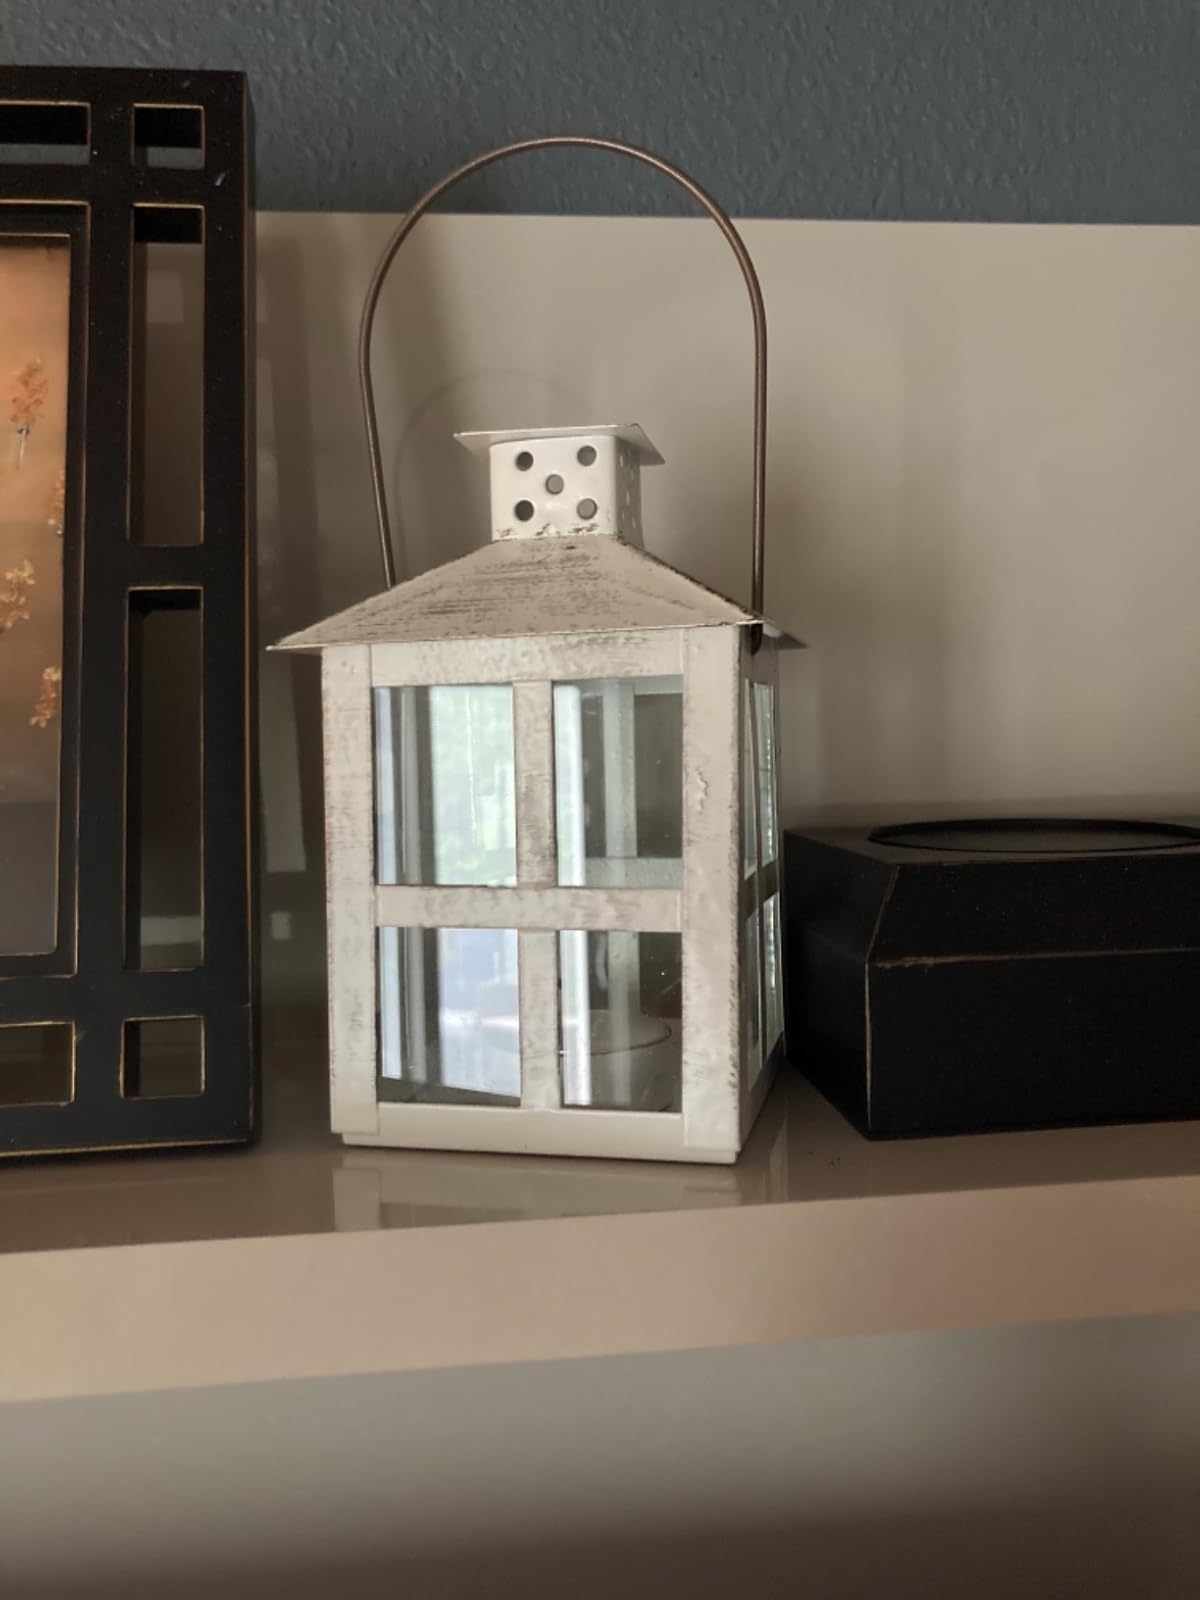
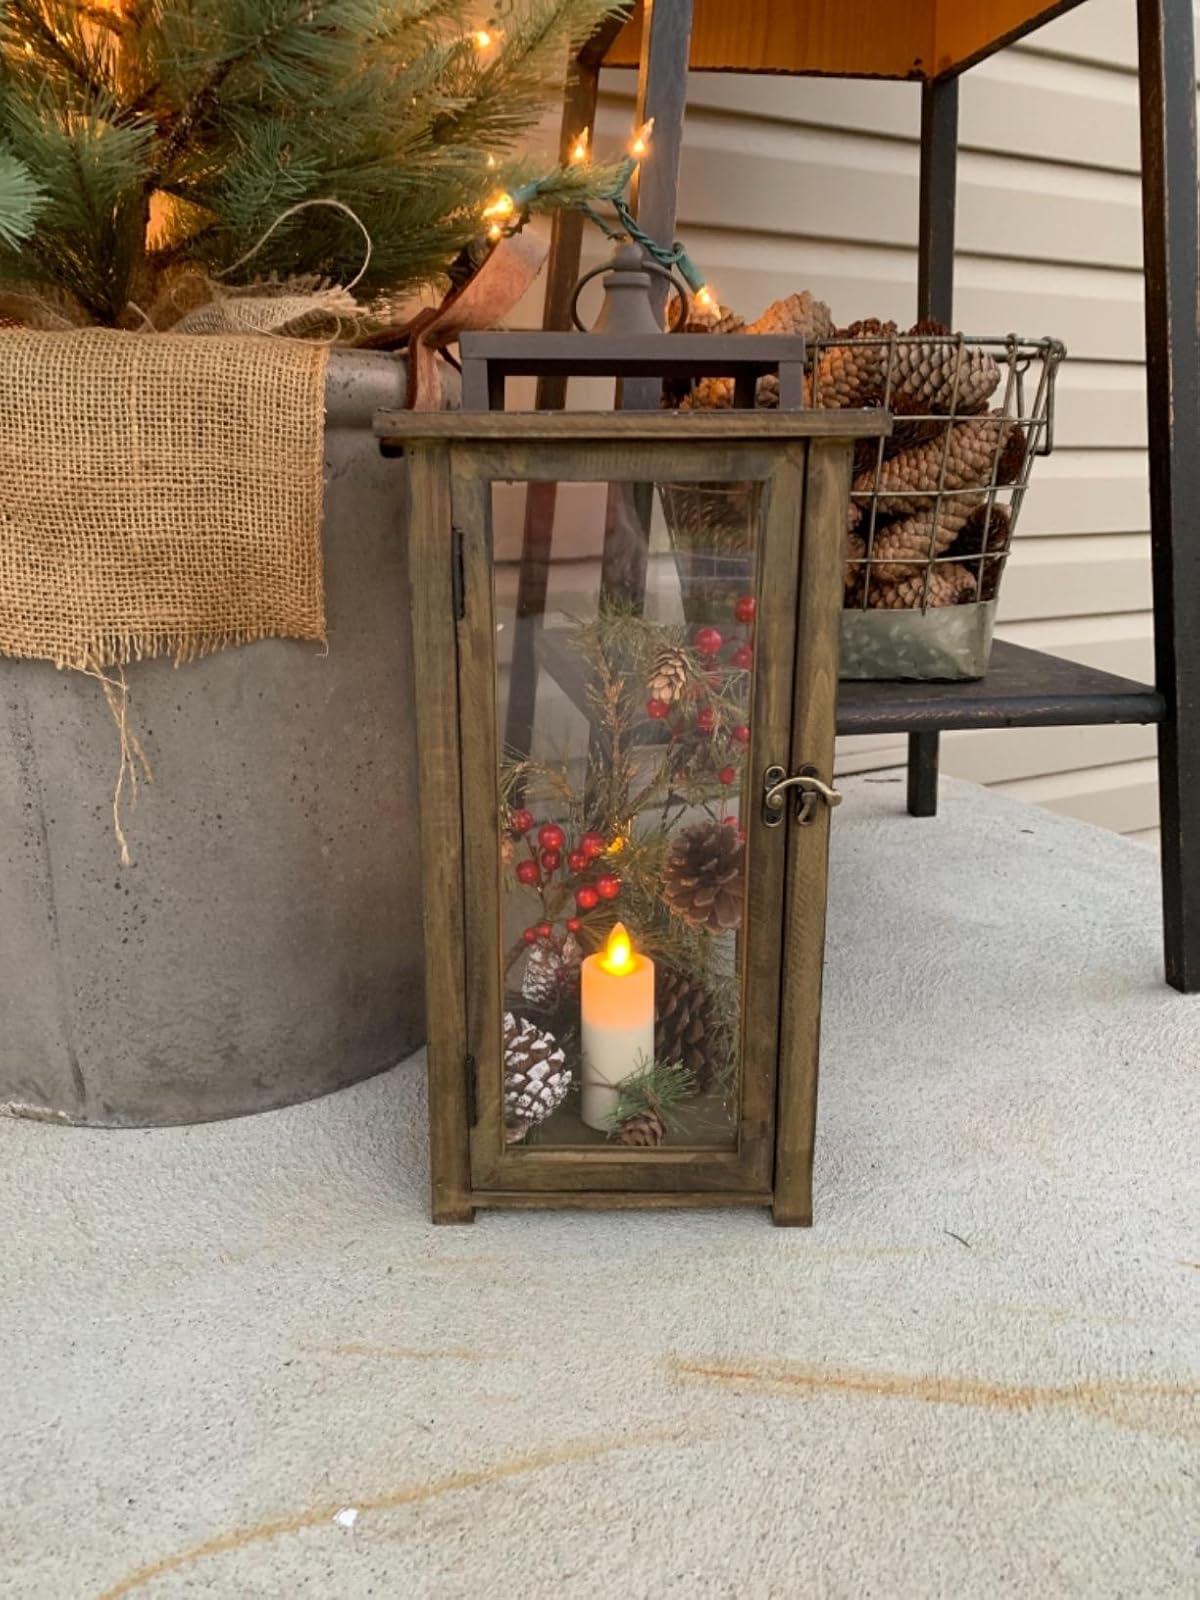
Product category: lantern
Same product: no